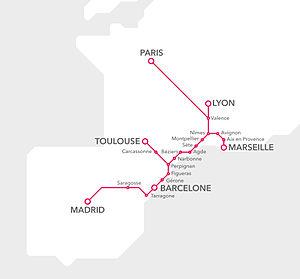
Carte schámatique du réseau des trains Renfe-SNCF en Coopération gérés par Elipsos, juin 2014
La gare de Figueras - Vilafant est une gare ferroviaire espagnole de la LGV Madrid-Barcelone-Figueras, située sur les territoires des communes de Figueras et de Vilafant, dans la province de Gérone, en Catalogne.
La gare routière de Toulouse ou Gare routière Toulouse-Pierre-Semard est une gare routière située à Toulouse, sur le boulevard Pierre-Semard. Située au centre de la ville, la gare routière est le terminus principal de nombreuses lignes d'autocars régionales, nationales ou internationales. Elle permet notamment la correspondance avec la gare de Toulouse-Matabiau et la station de métro Marengo - SNCF.
Renfe-SNCF en Coopération est la dénomination commerciale des services ferroviaires de Grande vitesse entre la France et l’Espagne. Actuellement, l’offre de Renfe-SNCF en Coopération possède quatre rames qui permettent de relier des grandes villes des deux pays.
La LGV Madrid - Barcelone - Figueras est une ligne à grande vitesse espagnole constituée de trois tronçons, mis en service en 2003, puis en 2008 et enfin en 2013. Elle est connectée au réseau ferré français par le biais de la LGV Perpignan - Figueras transfrontalière qui traverse les Pyrénées par un tunnel de 8 km de long sous le col du Perthus. Elle permet de relier les villes de Madrid et Barcelone en 2h30. Le dernier tronçon Barcelone - Figueras comporte un tunnel et une nouvelle gare sous Barcelone.
La gare de Lyon-Part-Dieu, située dans le quartier de La Part-Dieu, est une gare ferroviaire française de la ville de Lyon, chef-lieu de la région Auvergne-Rhône-Alpes.
La ligne nouvelle Montpellier - Perpignan est un projet non financé de liaison ferroviaire française entre Montpellier et Perpignan. La ligne représente le chaînon manquant d'un plus vaste projet consistant à relier le réseau espagnol à l'actuelle LGV Méditerranée : elle raccorderait en effet le contournement ferroviaire de Nîmes et de Montpellier à la ligne de Perpignan à Figueras, qui franchit la frontière entre l'Espagne et la France au niveau du Perthus pour aller à Barcelone.
La gare de Perpignan est une gare ferroviaire française, située à proximité du centre-ville de Perpignan, dans le département des Pyrénées-Orientales, en région Occitanie.
La ligne de Perpignan à Figueras est une ligne ferroviaire à grande vitesse mixte de 44,4 kilomètres à écartement standard UIC qui relie les villes de Perpignan, en France, à Figueras, en Espagne. Elle offre des correspondances avec la ligne LGV Madrid-Barcelone-Figueras côté espagnol, et avec le réseau ferré européen côté français. La section française de cette ligne ne fait pas partie du réseau ferré national. Cependant, SNCF Réseau lui a attribué dans sa nomenclature le nᵒ 837 000.
Les dessertes assurées en TGV ont commencé en 1981 quand fut lancé le premier service TGV entre Paris et Lyon, utilisant une partie de la « LGV Sud-Est » dite « Ligne Nouvelle 1 » encore partiellement en construction.
La Catalogne est une communauté autonome se trouvant au nord-est de l´Espagne, elle est officiellement considérée comme ayant une nationalité. Sa capitale et métropole est la ville de Barcelone. Elle est entourée par la Communauté valencienne au sud, l'Aragon à l'ouest, la France au nord, l'Andorre au nord-ouest, et la mer Méditerranée à l'est. Une grande partie de ses terres fait donc frontière avec la France. Elle couvre une superficie de 31 950 km². Ses langues officielles sont le catalan, l'occitan et l'espagnol ou castillan. En 2015, elle comptait 7 508 106 habitants, ce qui en faisait la deuxième communauté d'Espagne après l'Andalousie et la dixième subdivision territoriale de premier niveau administratif d'Europe au regard de la population. Elle est également la plus peuplée parmi les Pays catalans, ensemble culturel et linguistique qui la lie à la Communauté valencienne, aux îles Baléares, à la principauté d'Andorre, à la Franja aragonaise et à l'essentiel du département français des Pyrénées-Orientales.